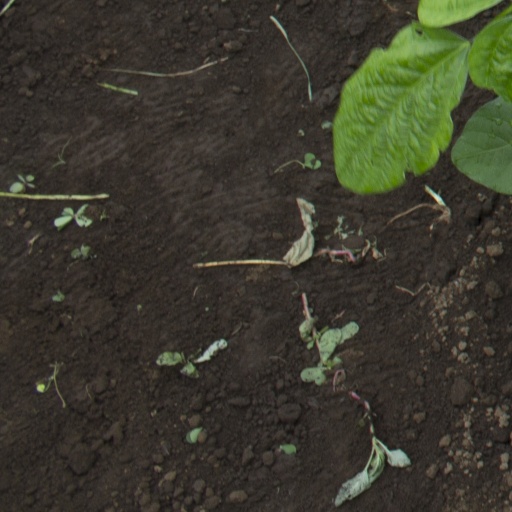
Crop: soybean